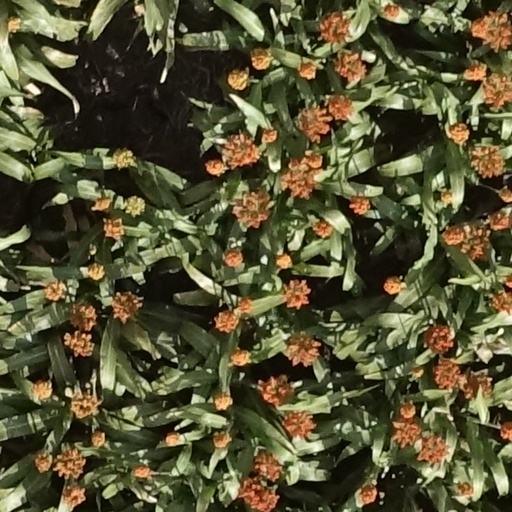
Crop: sorghum